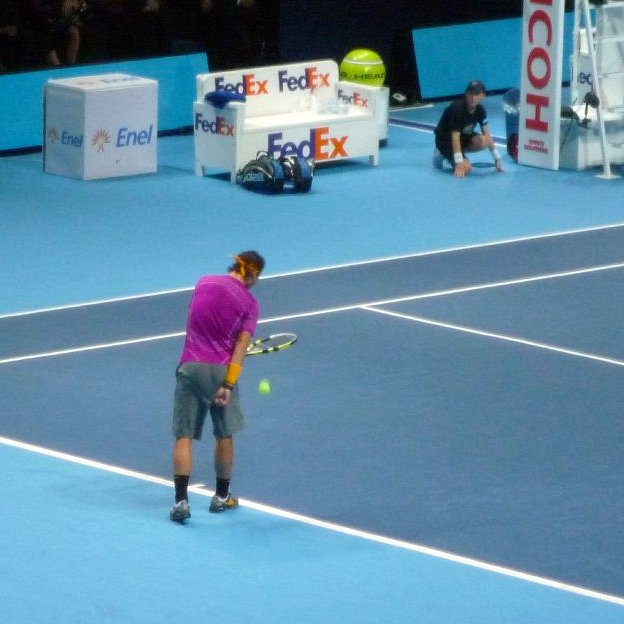
vận động viên tennis nam đang cầm vợt thi đấu trên sân